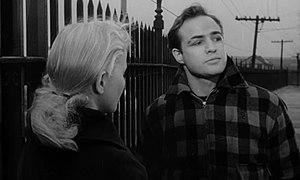
Liste de films américains sortis en 1954.